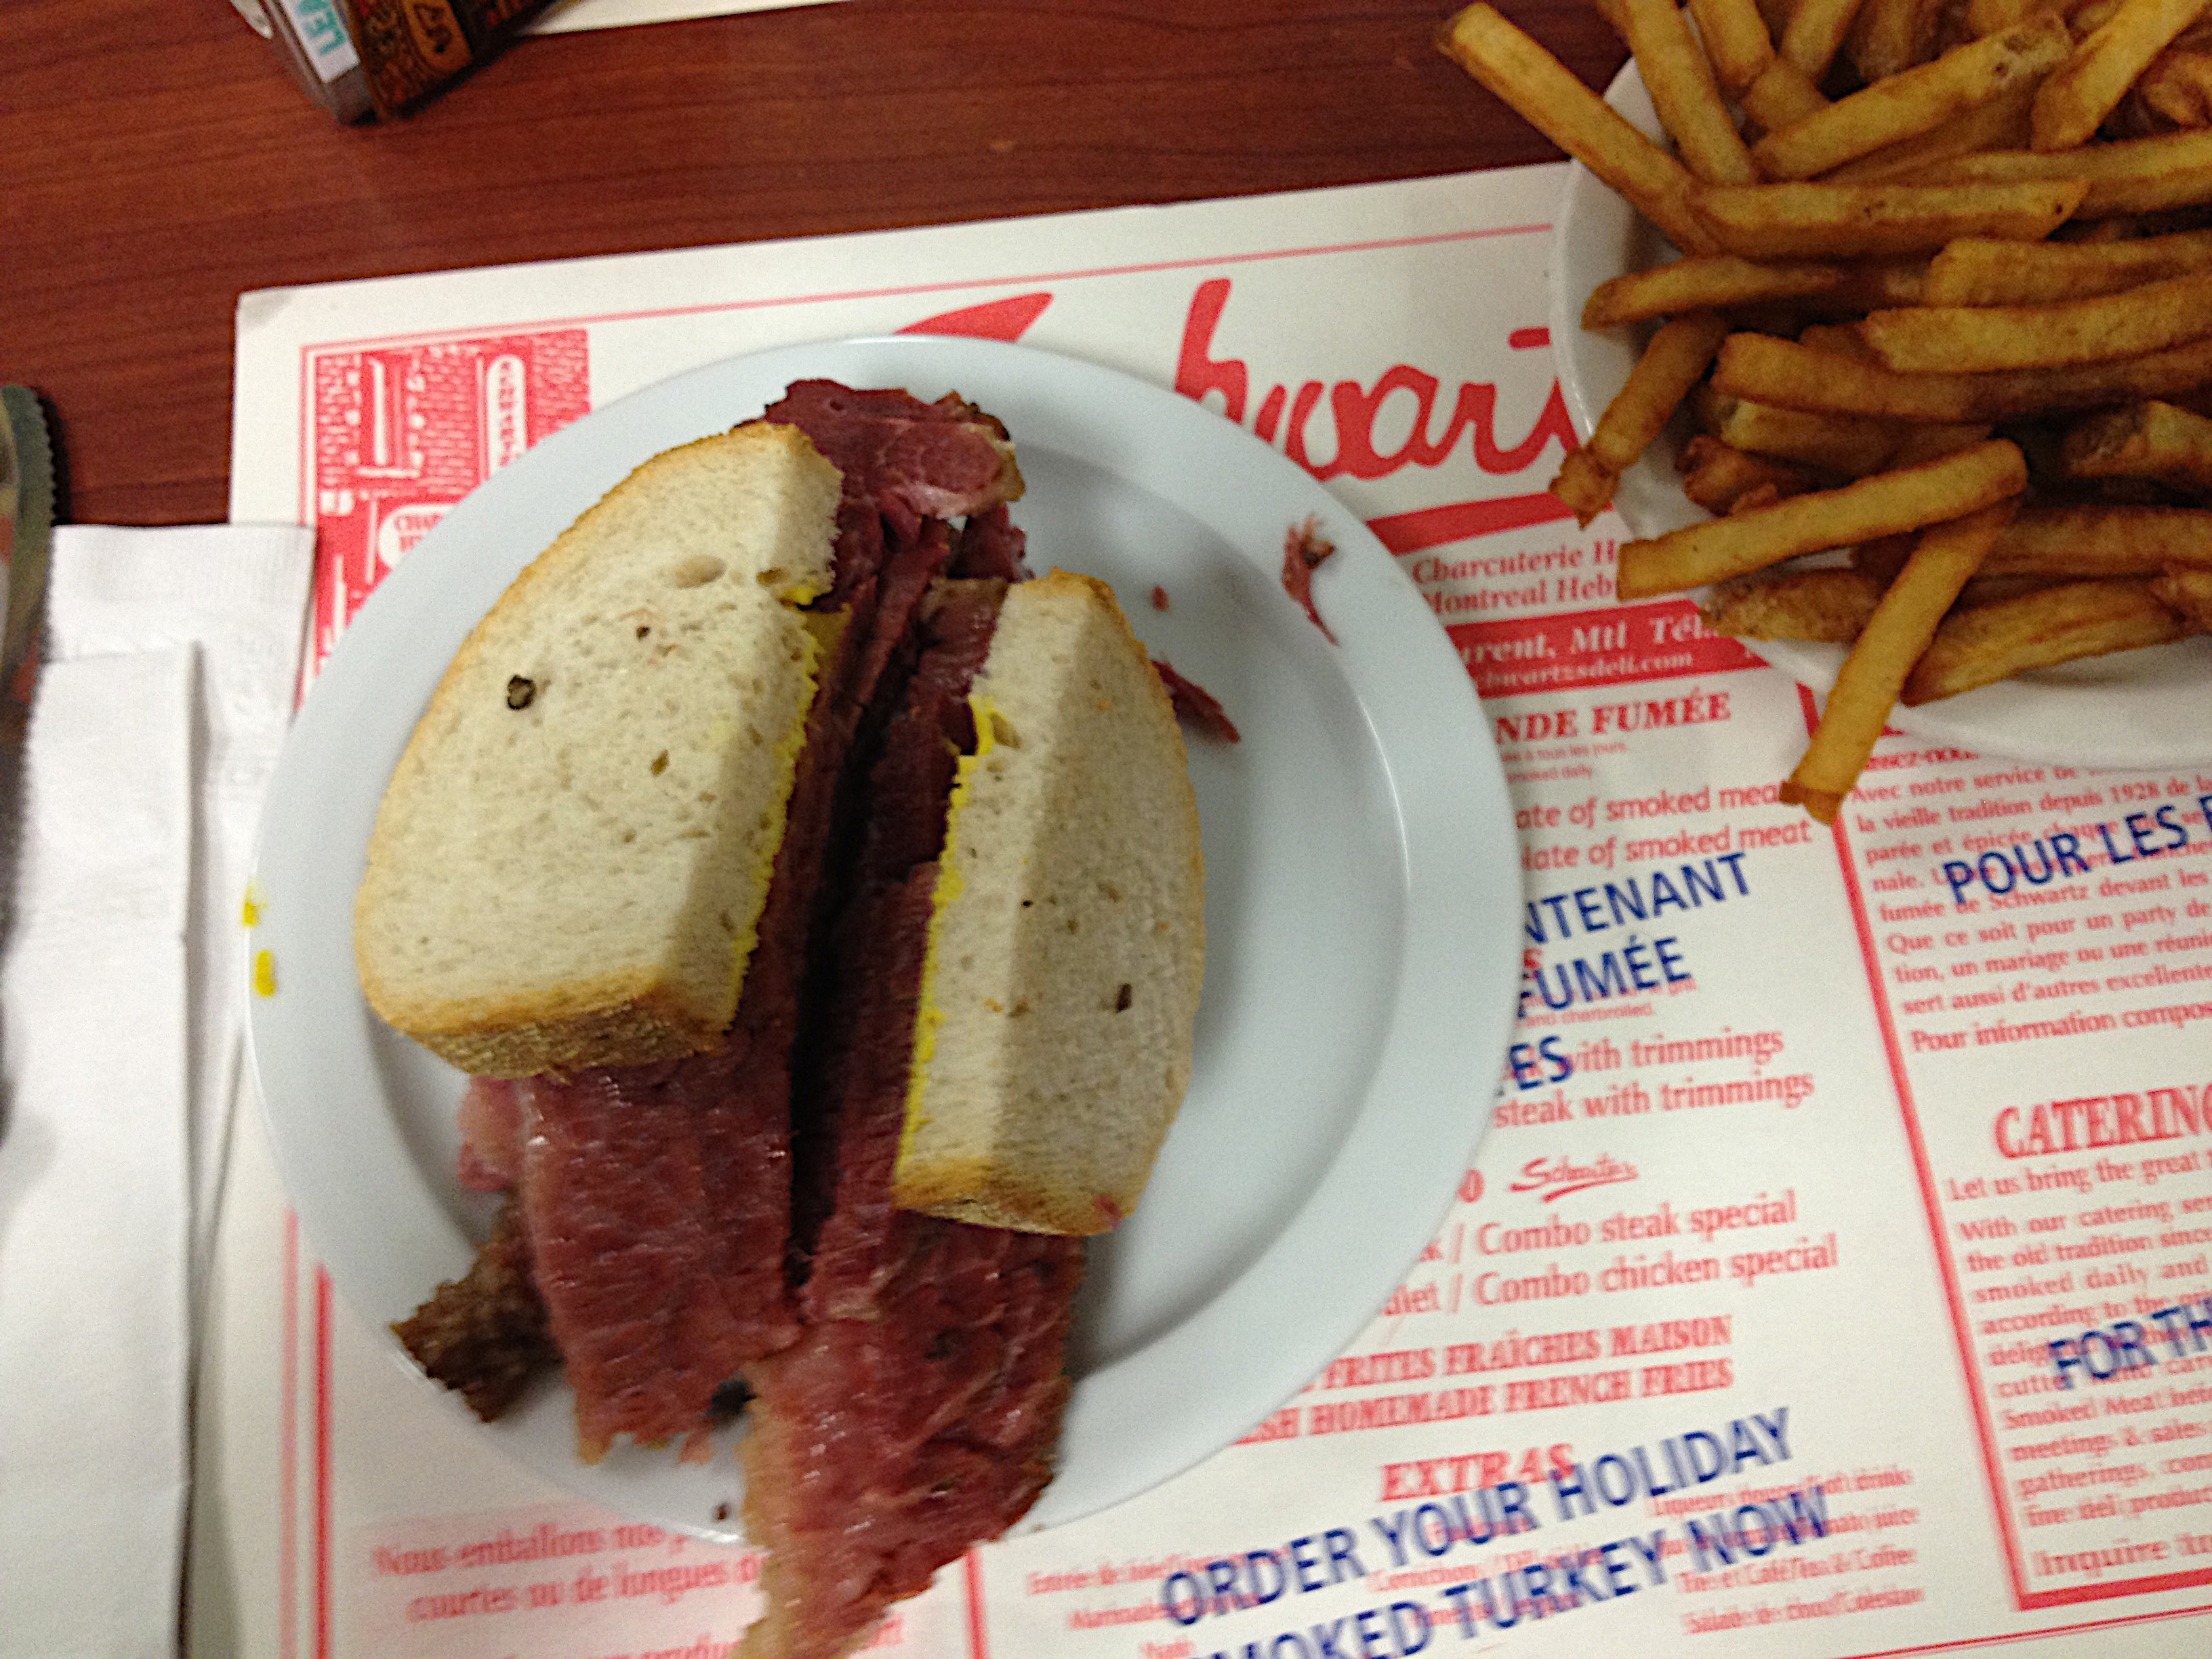
dish, meal, food, produce, breakfast, baking, dessert, meat, lunch, cuisine, flavor, snack food